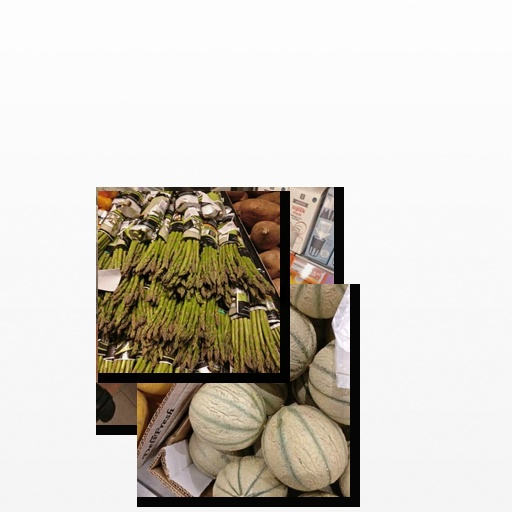
Food items: asparagus, melon, oat_milk